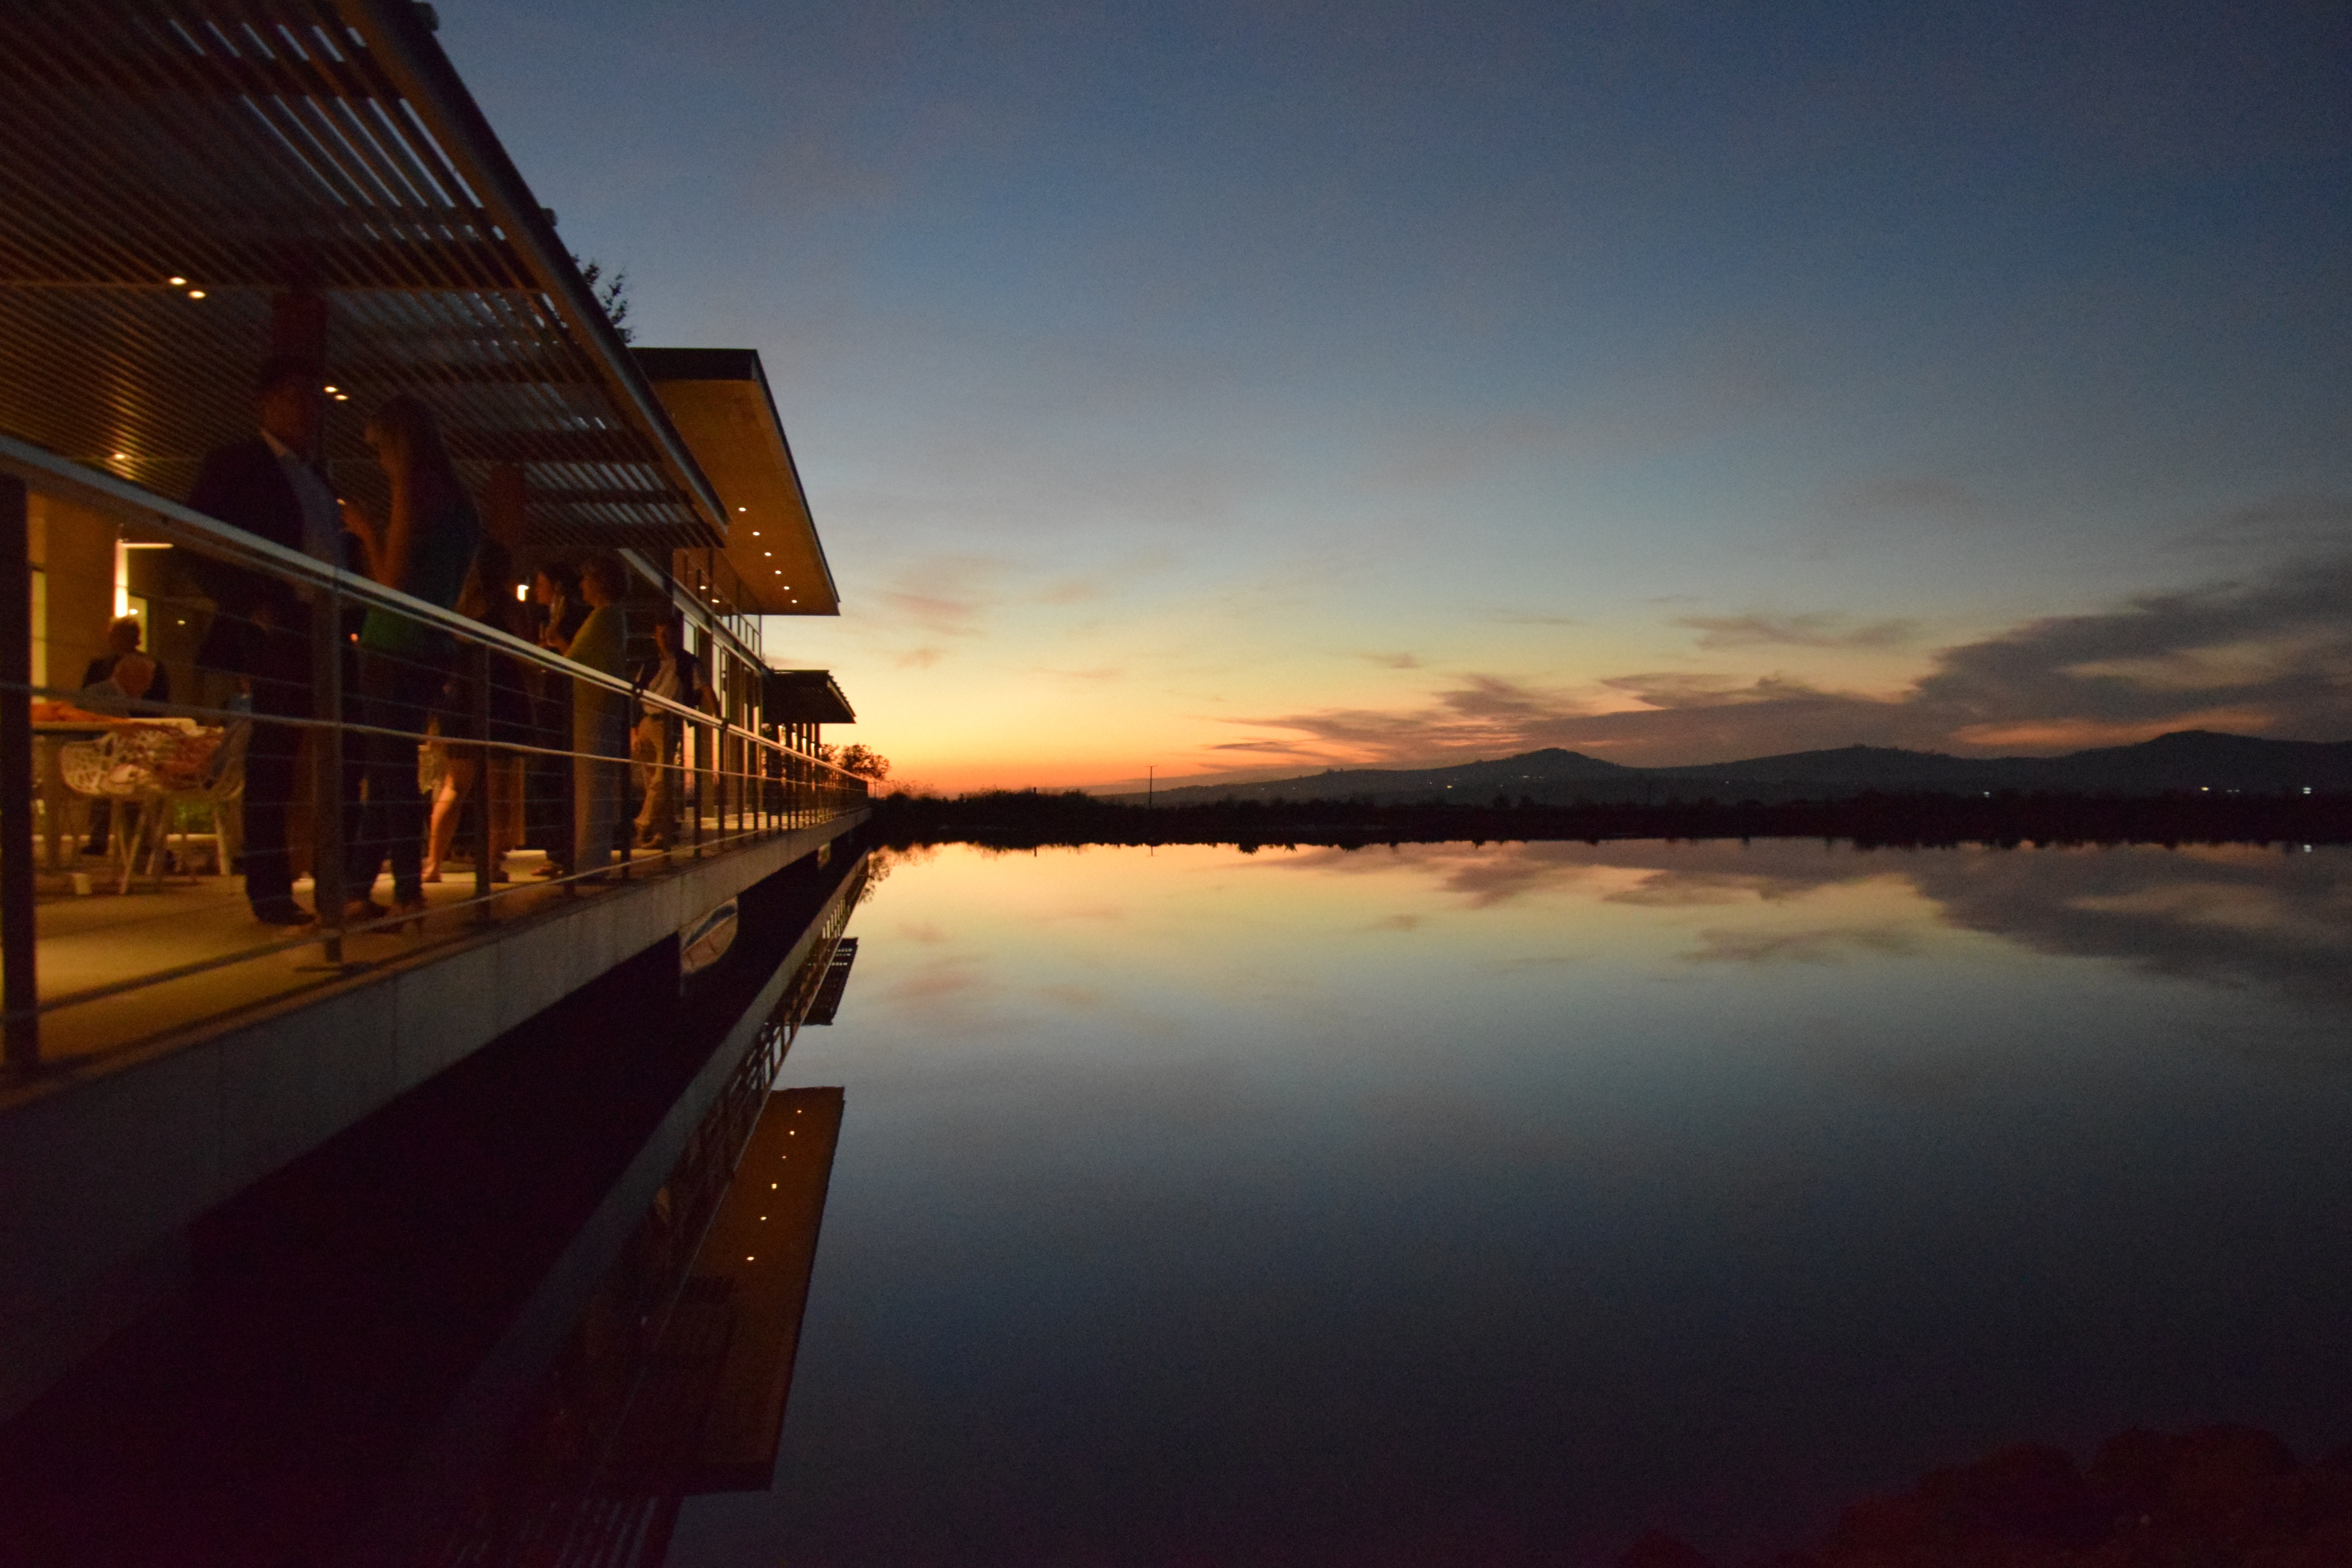
sea, horizon, sky, sunrise, sunset, night, sunlight, morning, lake, restaurant, dawn, dusk, evening, reflection, vehicle, quiet, oasis, south africa